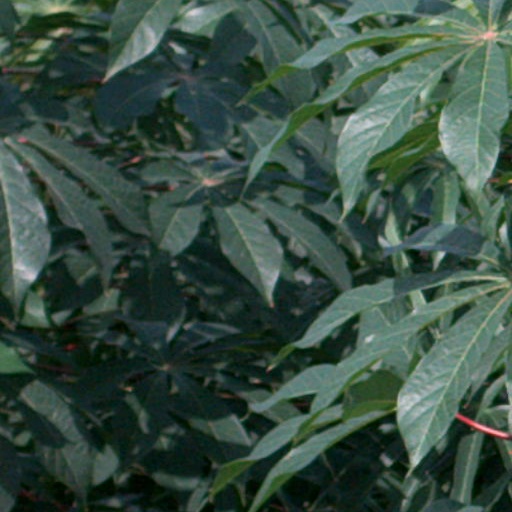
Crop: cassava